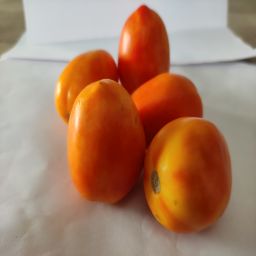
Crop: Tomato
Quality: Ripe